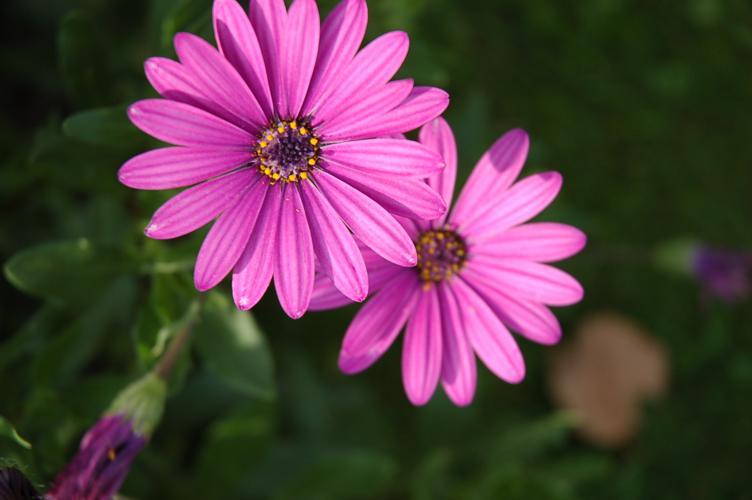
Label: osteospermum